Wildeye

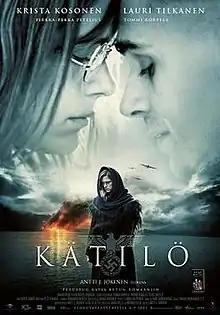
Theatrical release poster

Wildeye, also known as The Midwife and Finland 1944, is a 2015 Finnish romantic war drama film directed by Antti Jokinen. It is an adaptation of Finnish author Katja Kettu's bestselling 2011 novel "The Midwife" ("Kätilö") set before and during Lapland War. The film stars Krista Kosonen and Lauri Tilkanen with Pirkka-Pekka Petelius, Leea Klemola, Seppo Pääkkönen, Elina Knihtilä, Tommi Korpela, and Johannes Brotherus in supporting roles. The film tells the story about a love affair between a Lapp midwife and a SS officer set against the backdrop of the Lapland War, which opposed Finnish and German armies in 1944–45. The film won the Best Film and the Best Actress awards at the 2015 Waterloo International Historical Film Festival and the Best Actress award at the 2015 Shanghai International Film Festival.